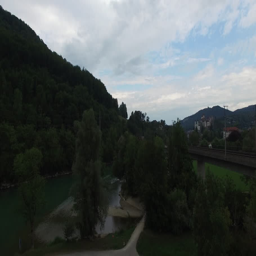
aerial shot of train passing bridge while flying higher .